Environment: real
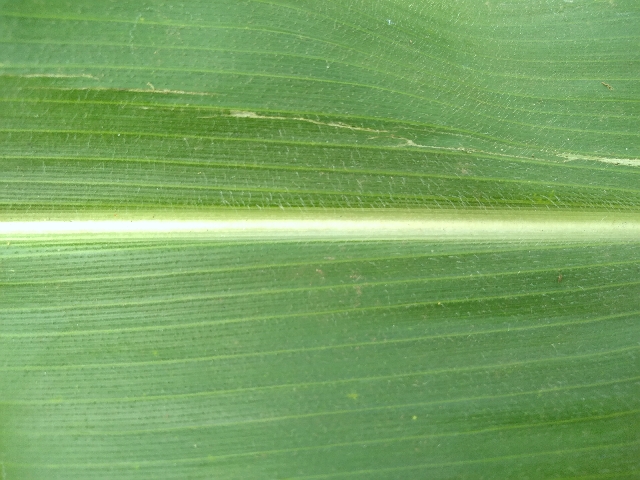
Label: healthy